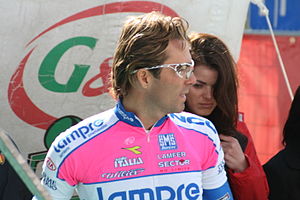
Massimiliano Mori
Massimiliano Mori er en italiensk professionel cykelrytter, som cykler for det professionelle cykelhold Lampre-Fondital.